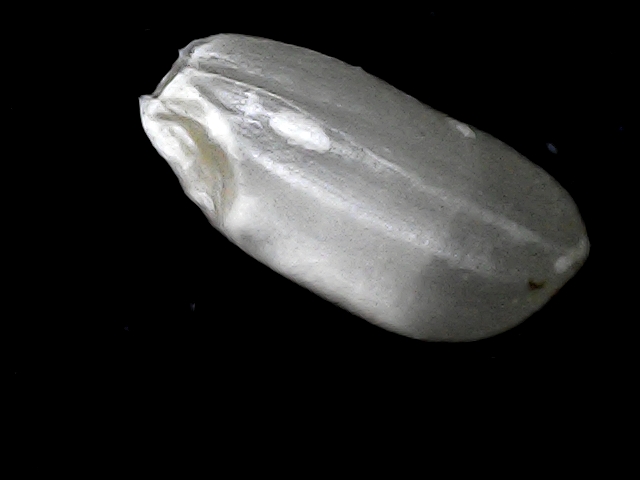
Rice variety: BD33